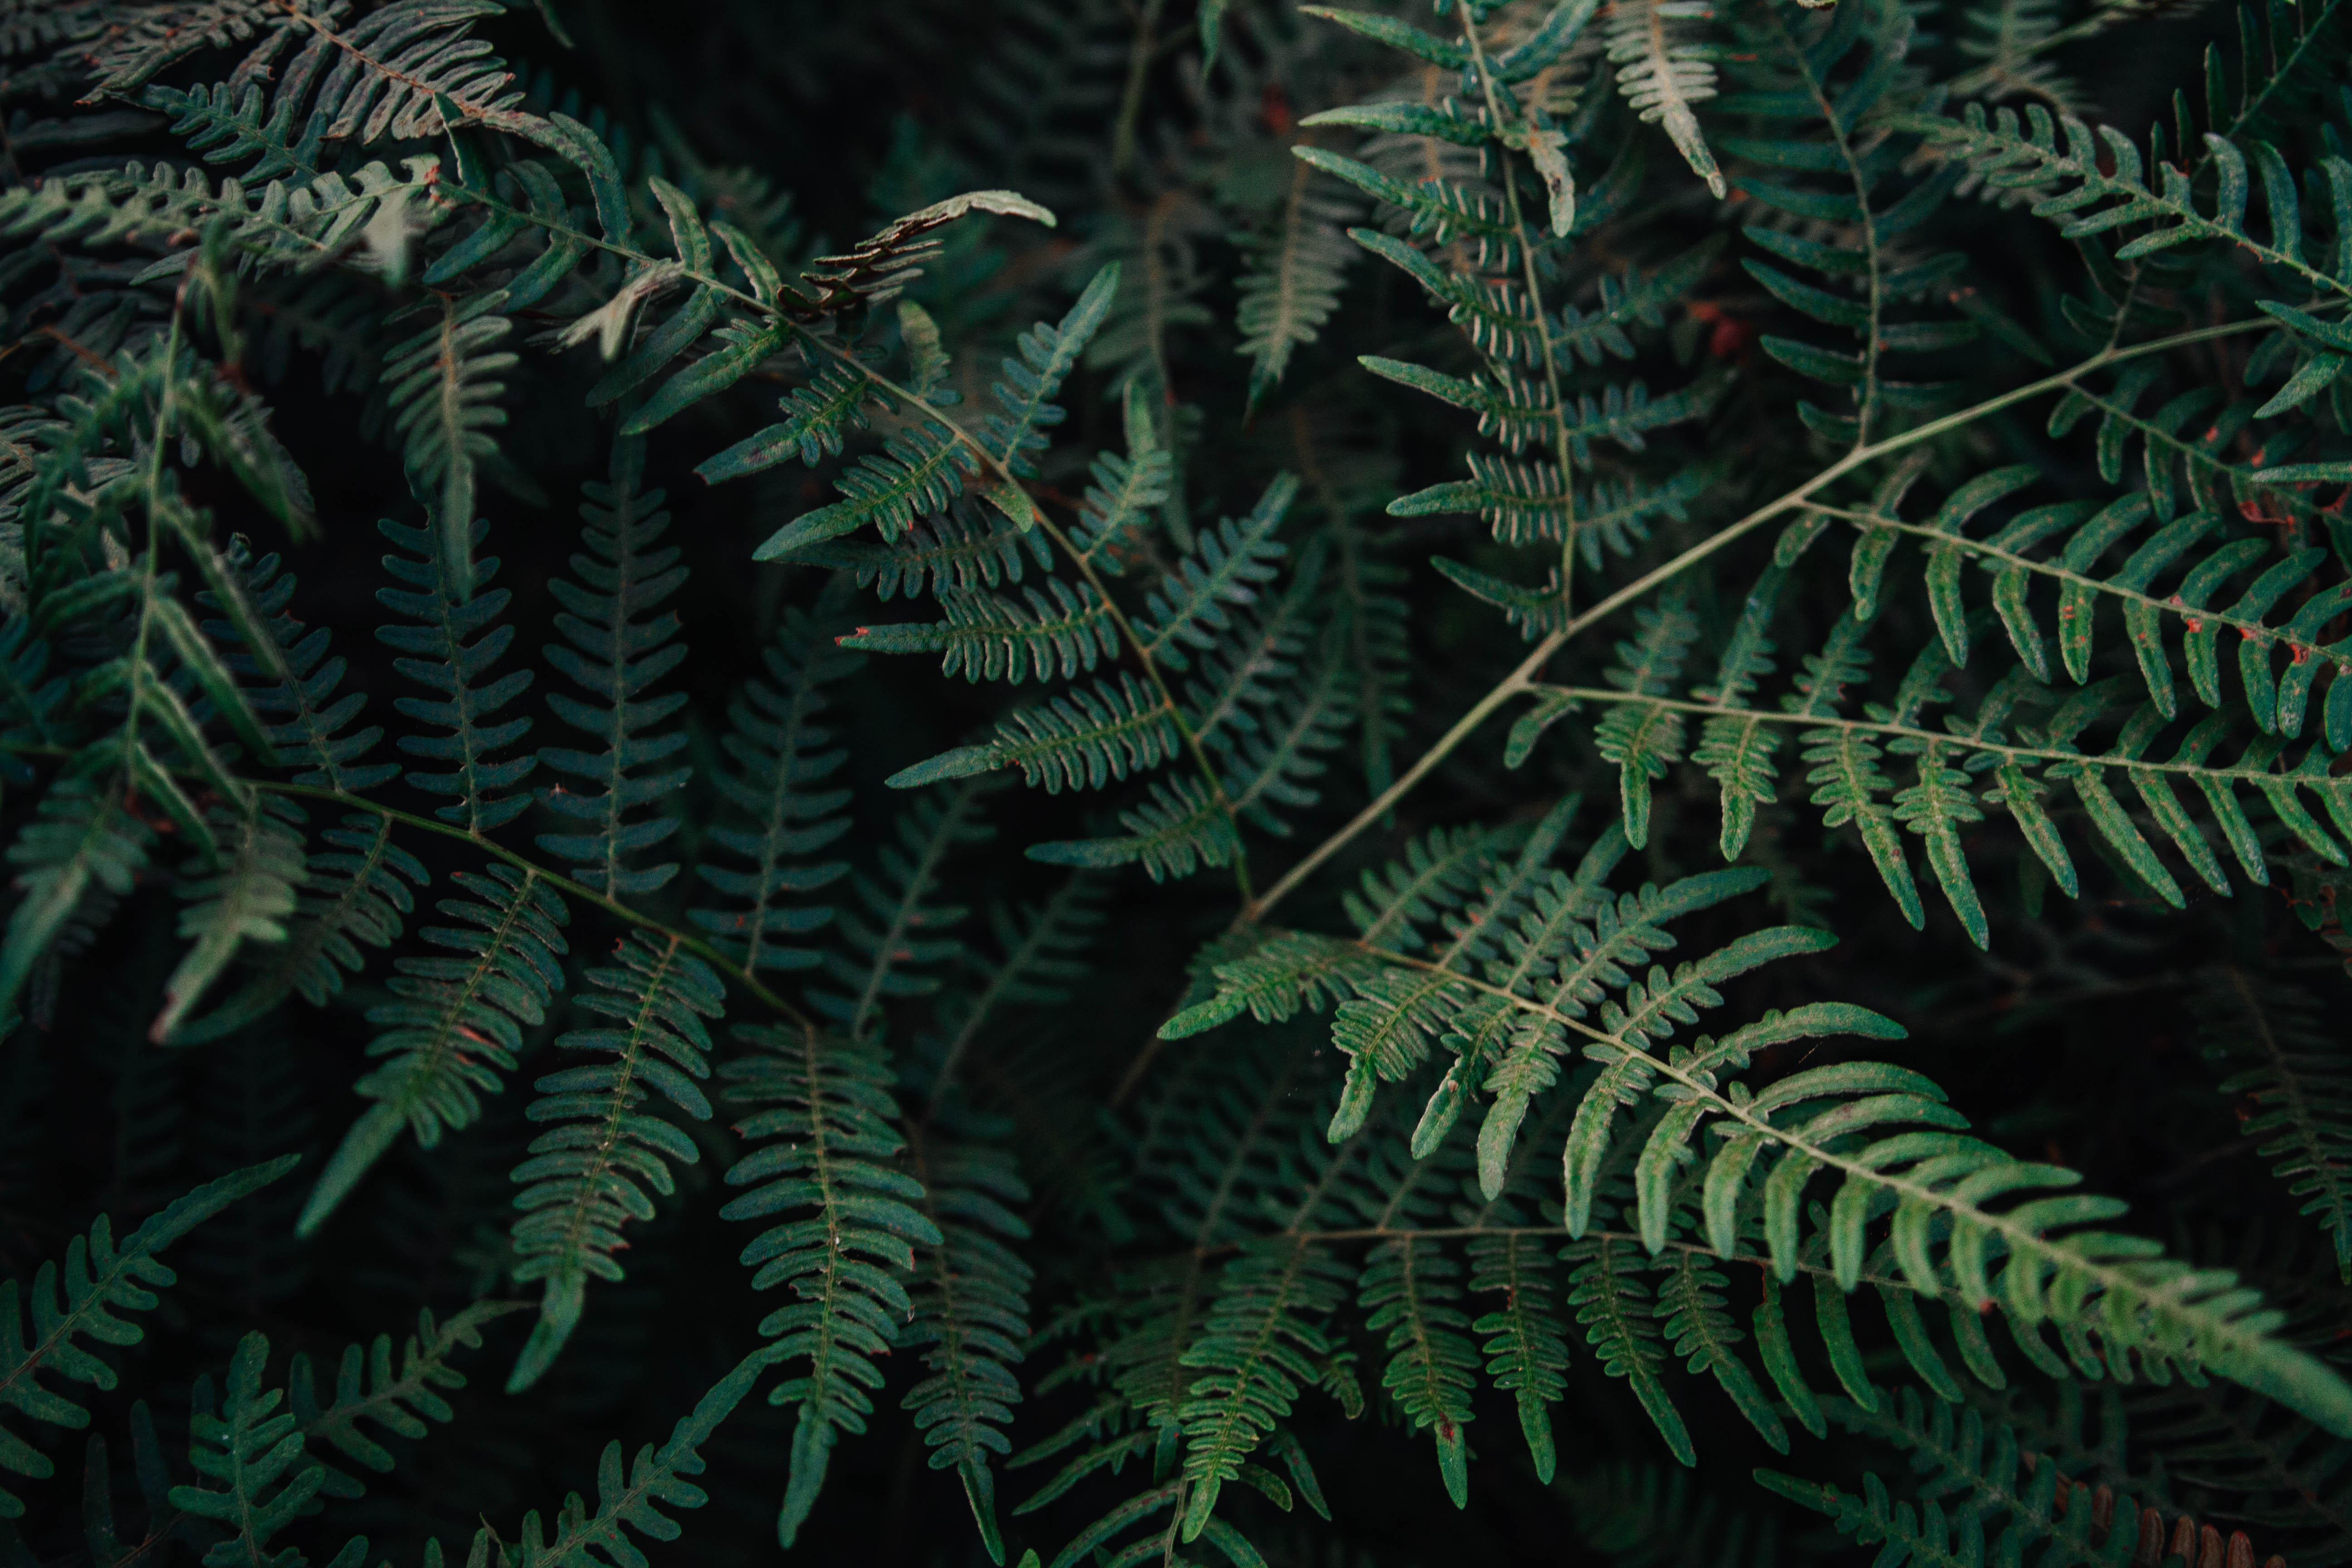
plant, branch, terrestrial plant, organism, twig, groundcover, flowering plant, forest, spruce fir forest, fern, temperate broadleaf and mixed forest, pattern, trunk, jungle, subshrub, landscape, woodland, conifer, tropical and subtropical coniferous forests, darkness, temperate coniferous forest, Northern hardwood forest, old growth forest, ferns and horsetails, valdivian temperate rain forest, shrub, deciduous, natural landscape, ostrich fern, rainforest, tree, pine family, plant stem, fir, vascular plant, pine, Gnetae